C. C. Myers

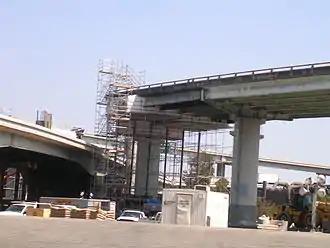
C.C. Myers, Inc. reconstruction work on the eastbound Interstate 580 connector ramp, MacArthur Maze, Oakland, California, May 2007

C.C. Myers, Inc. was a Rancho Cordova, California based construction company specializing in building highways and bridges. Started in 1977 by Clinton C. Myers, the company re-formed as an Employee Owned Venture in 2008, or ESOP company. The company filed for Chapter 7 bankruptcy and turned its assets over to the court to be distributed to creditors in 2016.